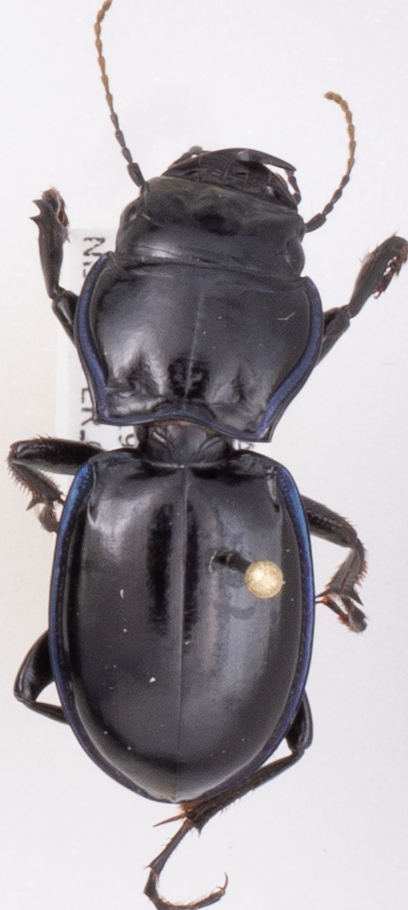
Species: Pasimachus elongatus
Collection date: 2018-07-19
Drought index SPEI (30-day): -0.9
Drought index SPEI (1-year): -0.1
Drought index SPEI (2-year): -0.46